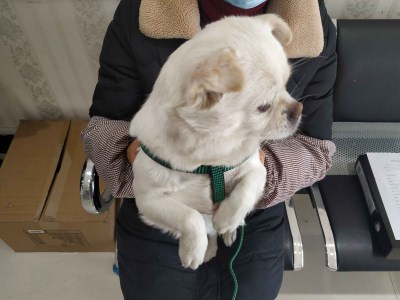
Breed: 480-n000125-Pekinese